Radoslav Procházka

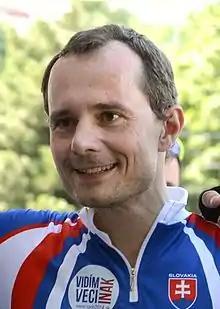
Radoslav Procházka in 2013

Radoslav Procházka (born 31 March 1972) is a Slovak lawyer, former politician and former leader of the political party Sieť. He was an unsuccessful candidate in 2014 Slovak presidential election, running as an independent. As the leader of the party Network, he helped to create the new government of Slovakia following the Parliamentary Election held on 5 March 2016 while joining parties Direction – Social Democracy, Slovak National Party, Most–Híd, while he had claimed before elections to never join party SMER in government and many of his voters voted him as an opposing force to Direction – Social Democracy.